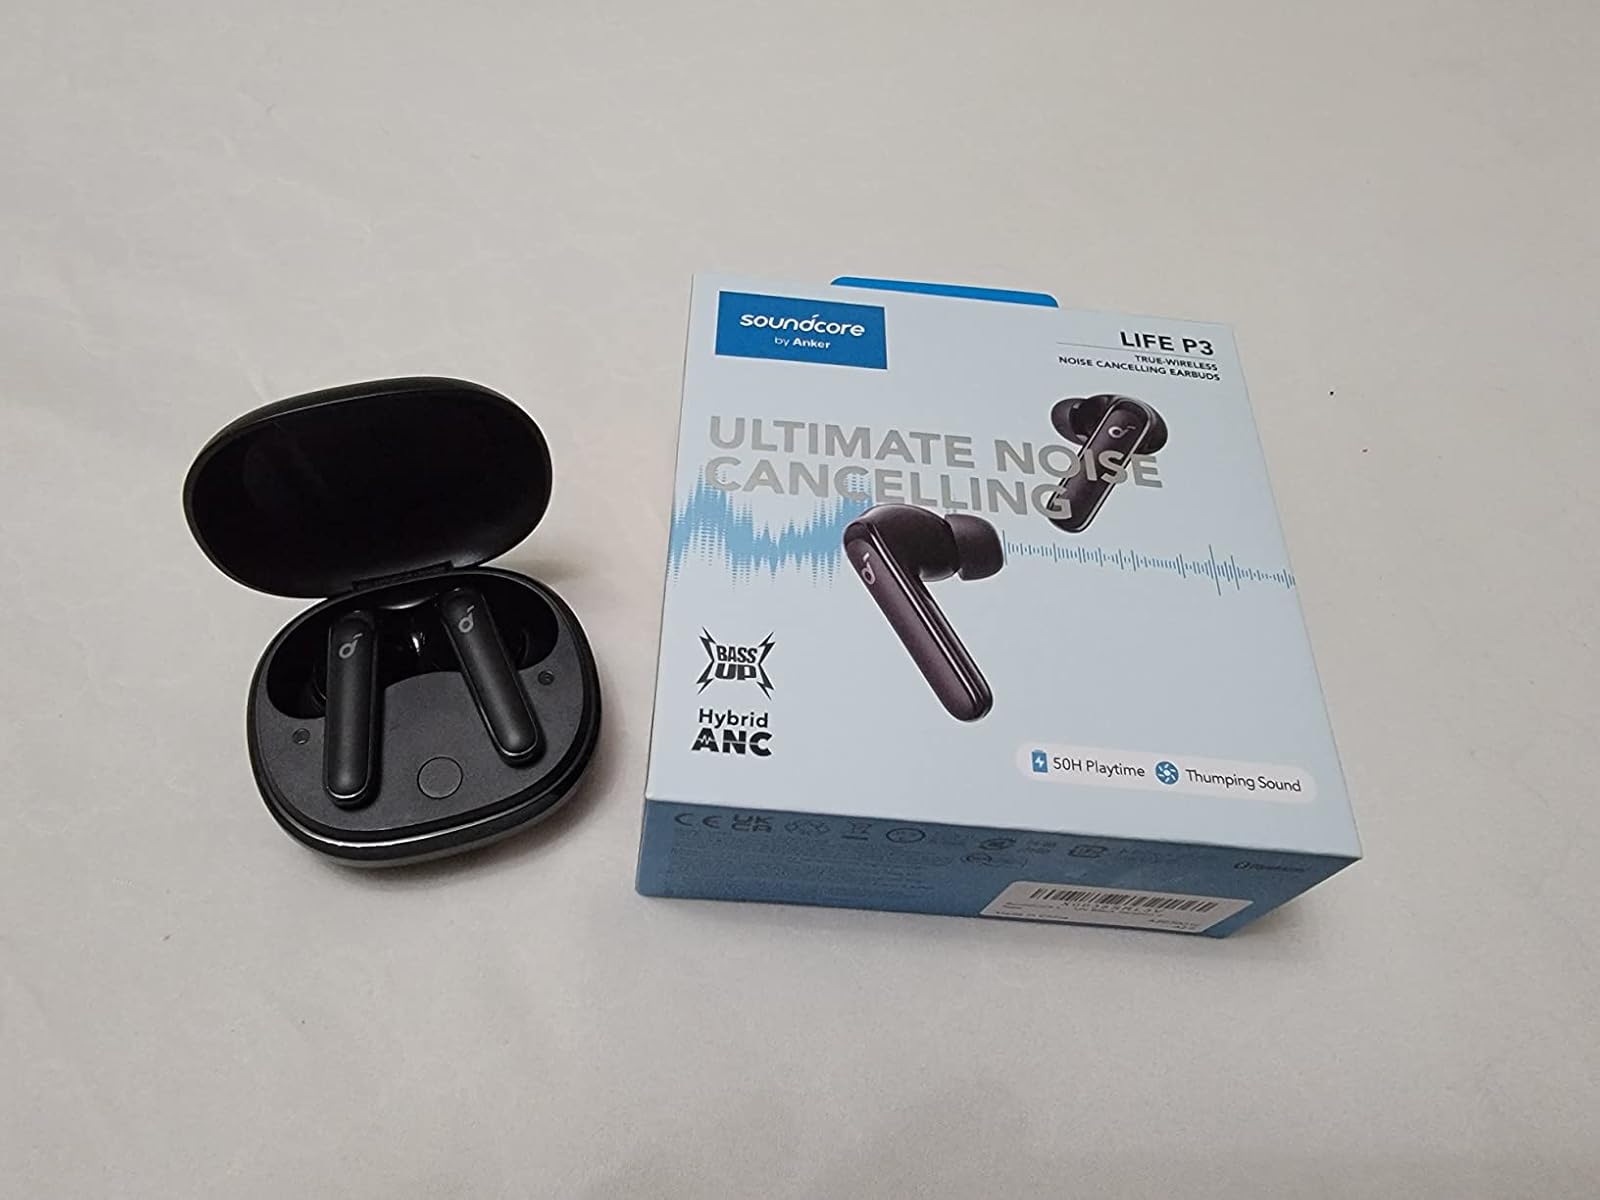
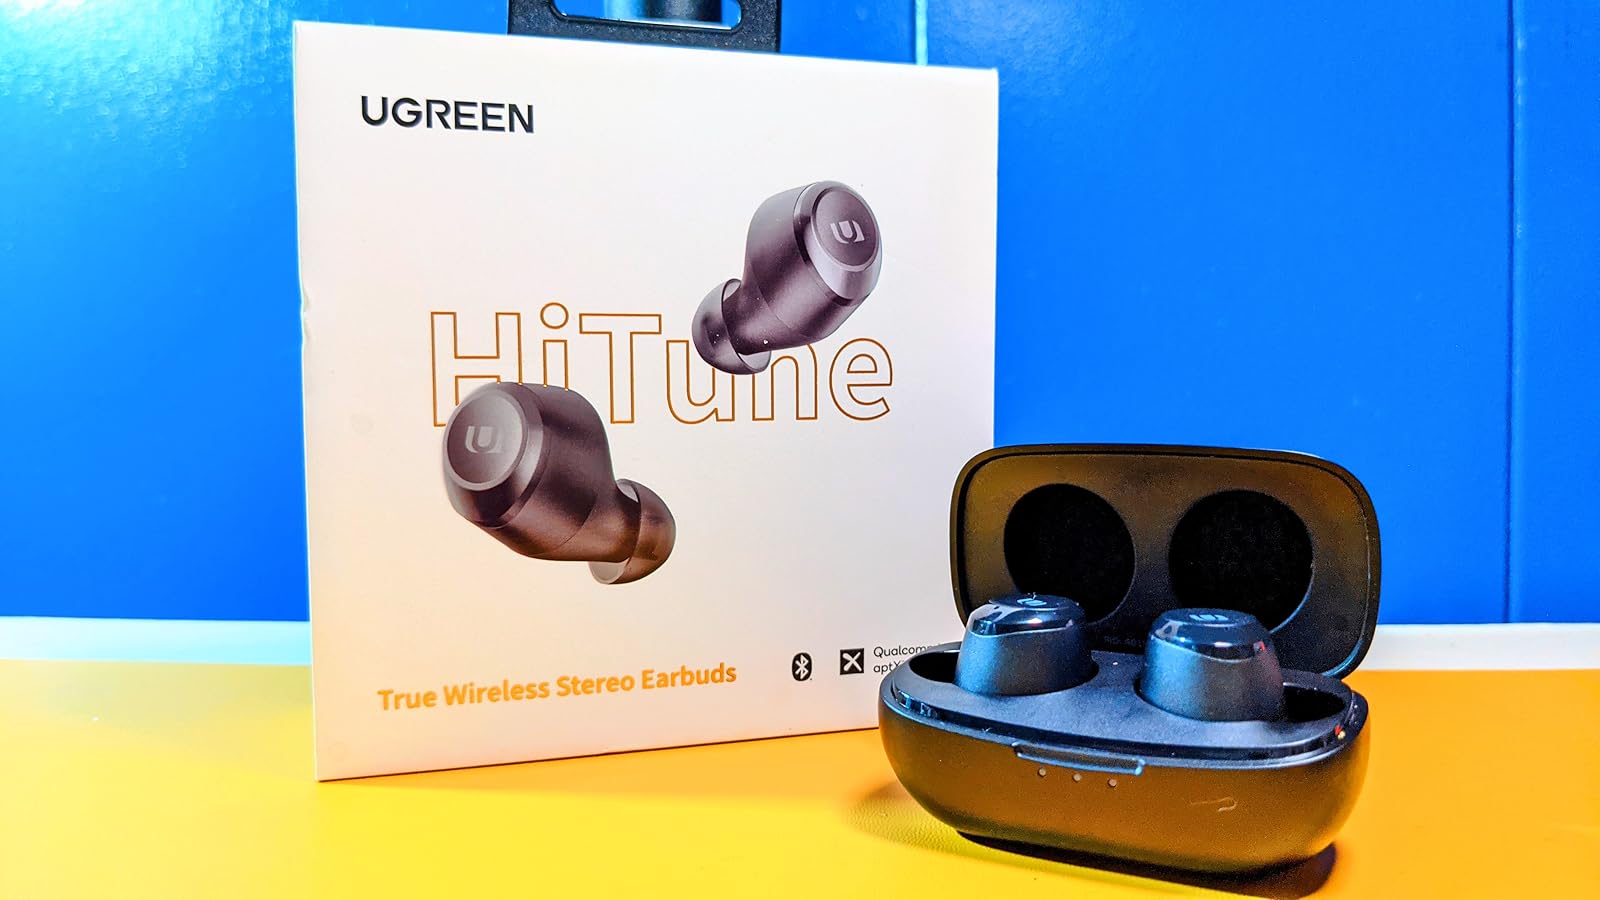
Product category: earbuds
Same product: no